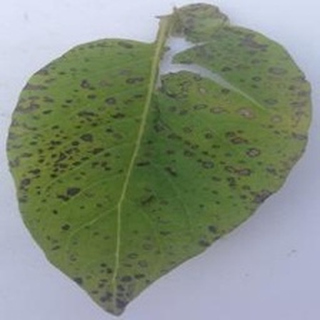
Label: potato_early_blight